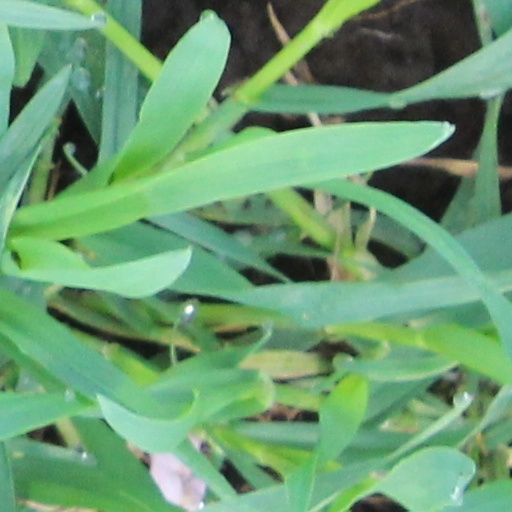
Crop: wheat